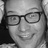
Emotion: surprise